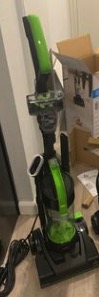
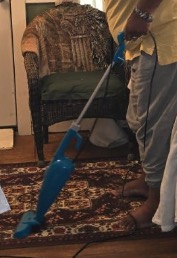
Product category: items_vacuum
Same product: no